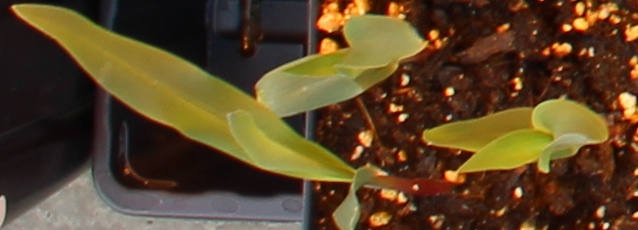
Label: Corn